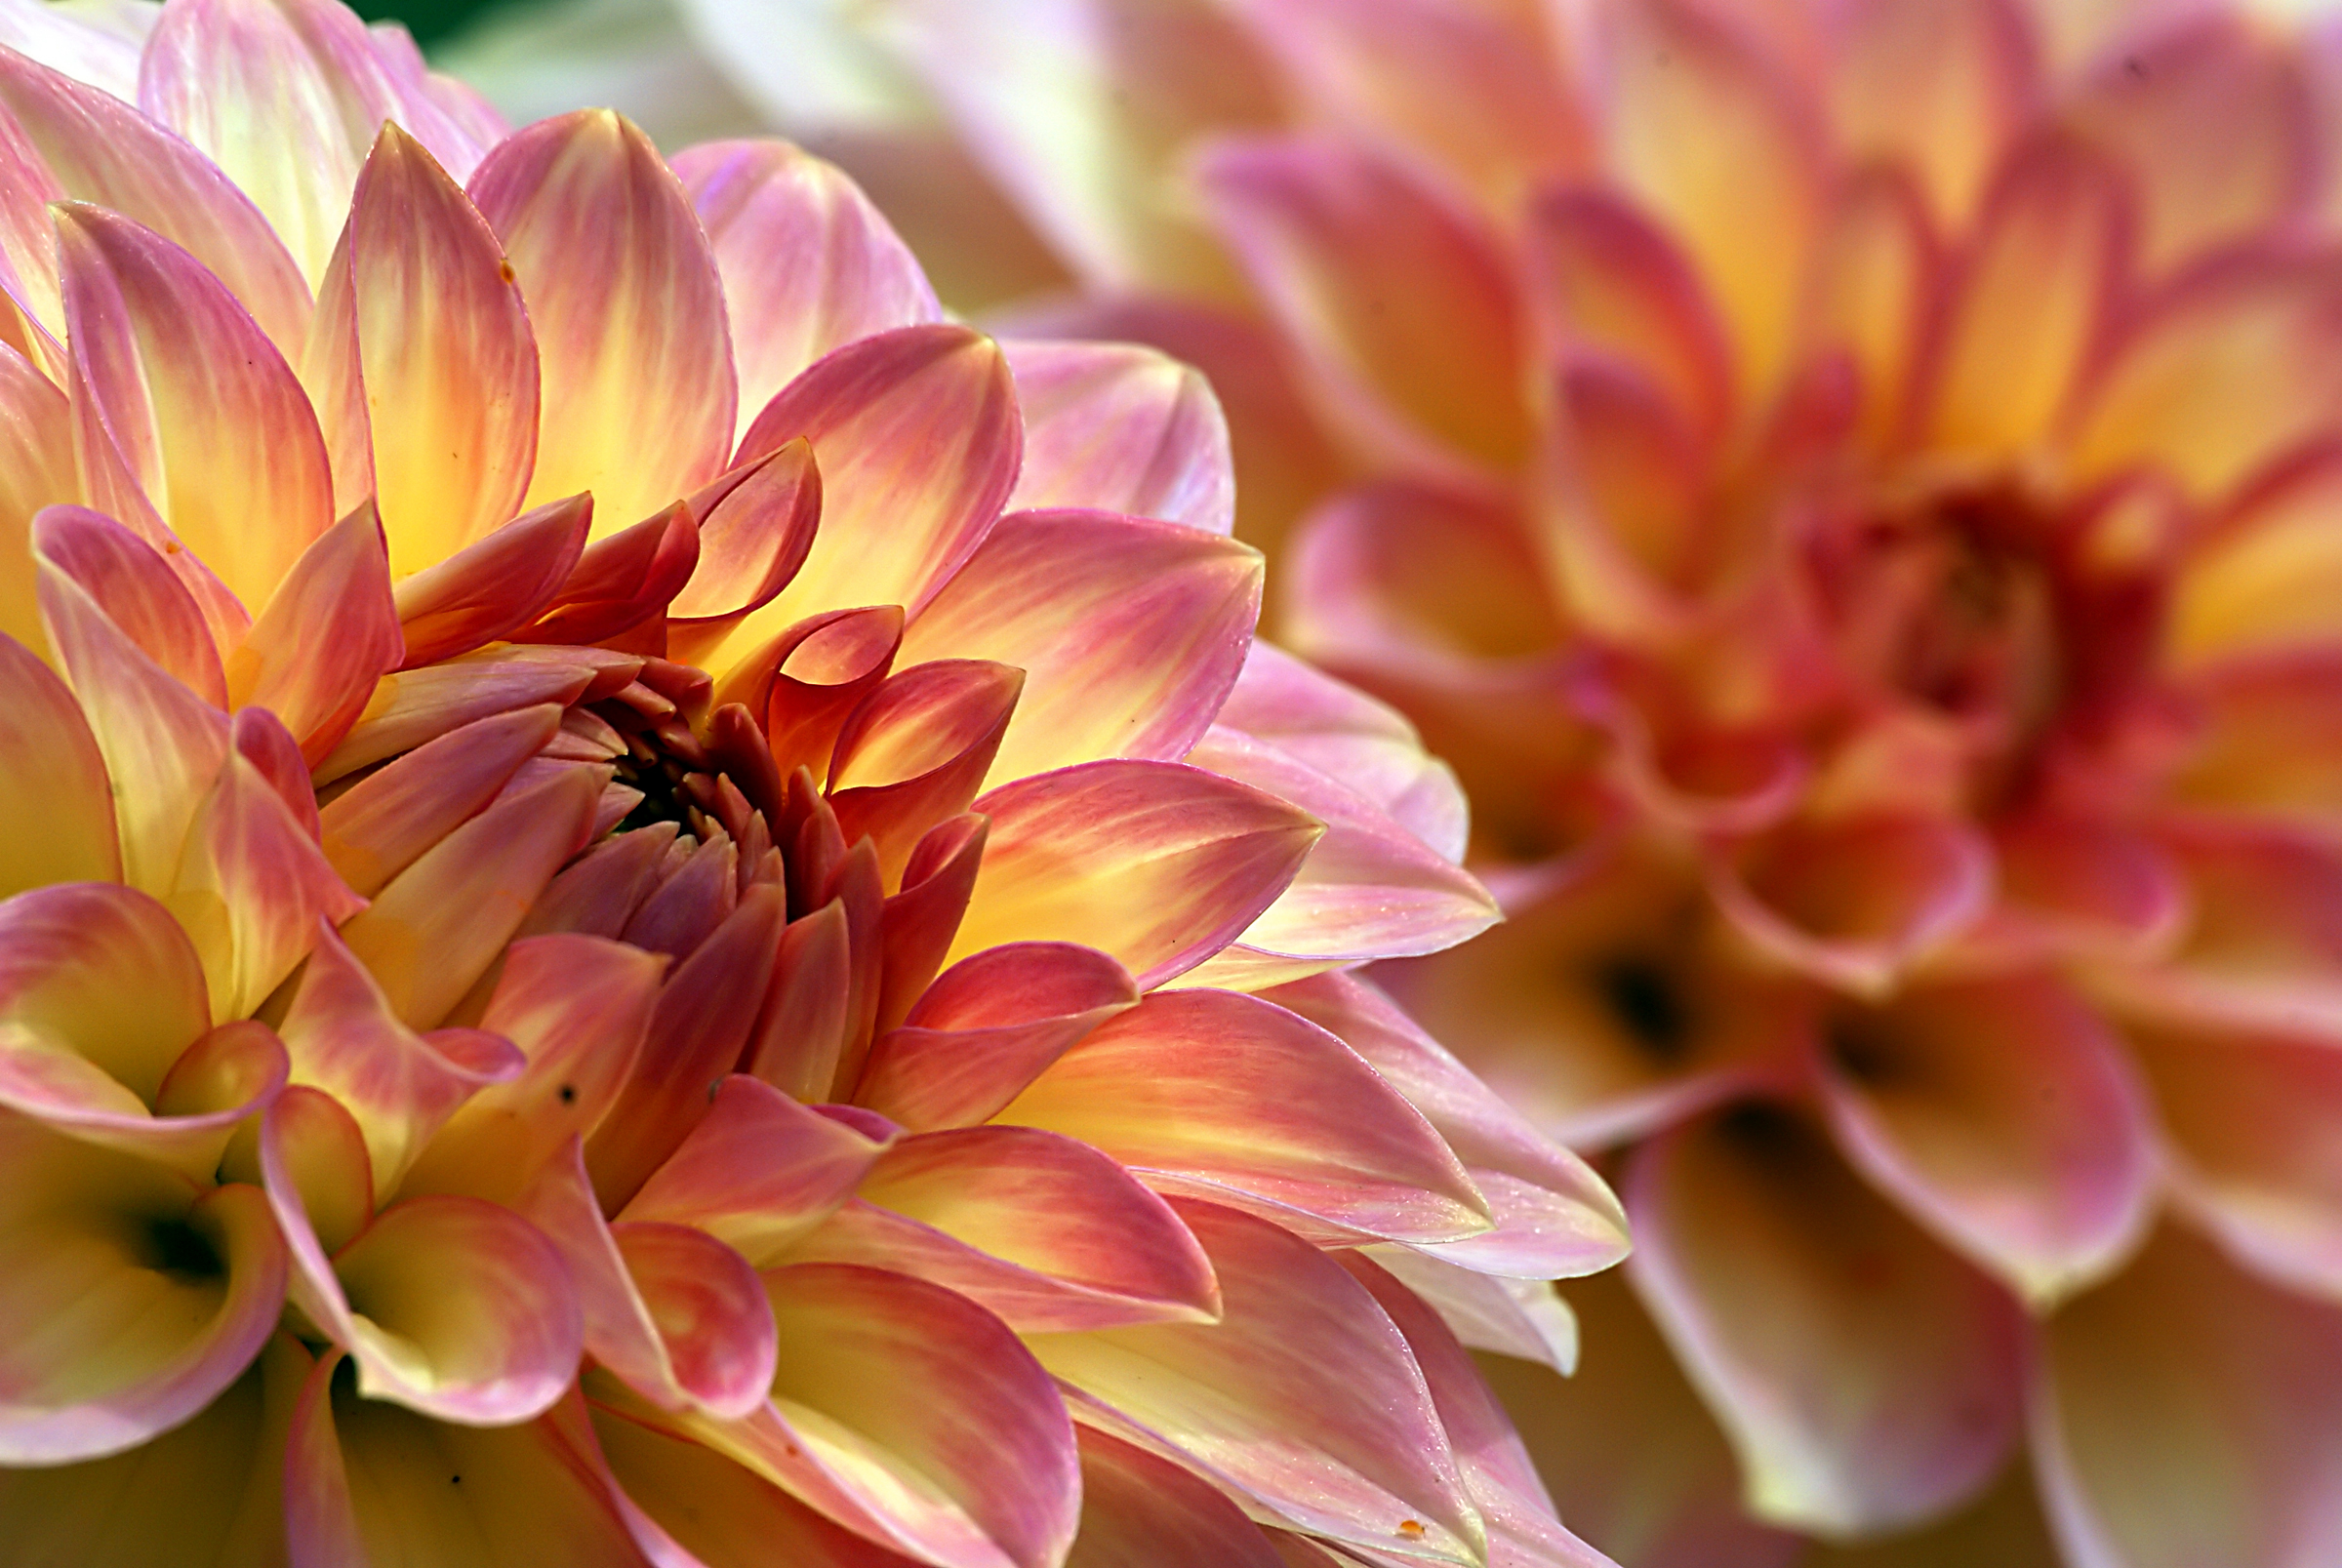
plant, flower, petal, pink, flora, close up, dahlia, macro photography, flowering plant, daisy family, plant stem, land plant